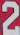
Number: 2